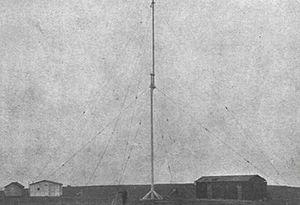
Antenne de la station Ouessant TSF Indicatif radio FFU (station Française Fixe de Ushant) (depuis le Stiff), effectue des liaisons radiotélégraphiques sur 500 kHz
L'ancien métier de radiotélégraphiste de station côtière remonte au début du XXᵉ siècle à une époque où les aéronefs et les navires communiquait en radiotélégraphie.